WHTQ

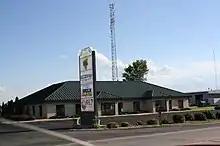
Studios

WHTQ (96.7 FM) is a radio station broadcasting a contemporary hit radio format. Licensed to Whiting, Wisconsin, United States, the station serves the Wausau-Stevens Point area. The station is currently owned by NRG Media through licensee NRG License Sub, LLC.